Santa Claus

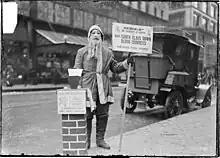
A man dressed as Santa Claus fundraising for Volunteers of America on the sidewalk of street in Chicago, Illinois, in 1902. He is wearing a mask with a beard attached.

Prior to their Christianisation, the Germanic peoples (including the English) celebrated a midwinter event called Yule (Old English "geola" or "giuli"). With the Christianisation of Germanic Europe, numerous traditions were absorbed from Yuletide celebrations into modern Christmas, such as the Wild Hunt, frequently attested as being led by the god Odin (Wodan), bearing (among many names) the names "Jólnir", meaning "Yule man", and "Langbarðr", meaning "long-beard", in Old Norse.